Eleonore von Raab

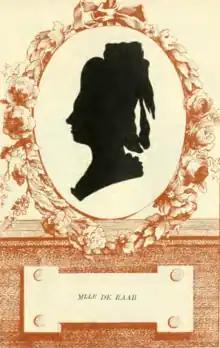
Raab's silhouette by Francois Gornod

Eleonore von Raab, also known as Éléonore de Raab, (17551811) was an Austrian collector of minerals, whose collection was catalogued by Ignaz von Born in 1790.